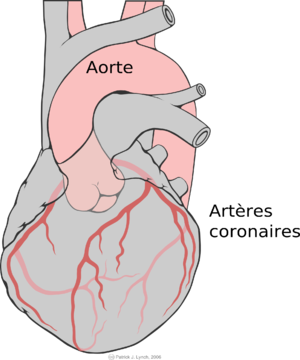
Les artères coronaires, dont le nom vient de leur disposition en couronne autour du cœur, sont des artères recouvrant la surface du cœur, permettant de vasculariser, et par conséquent de nourrir, le muscle cardiaque. On distingue l'artère coronaire gauche et l'artère coronaire droite, toutes deux prenant naissance de l'aorte.
L'artère coronaire gauche est une artère du cœur. Elle est issue de l'aorte. Elle vascularise la plus grande partie de l'oreillette gauche et du ventricule gauche. En cas d'occlusion, un infarctus du myocarde peut survenir. Elle peut être explorée par une coronarographie.